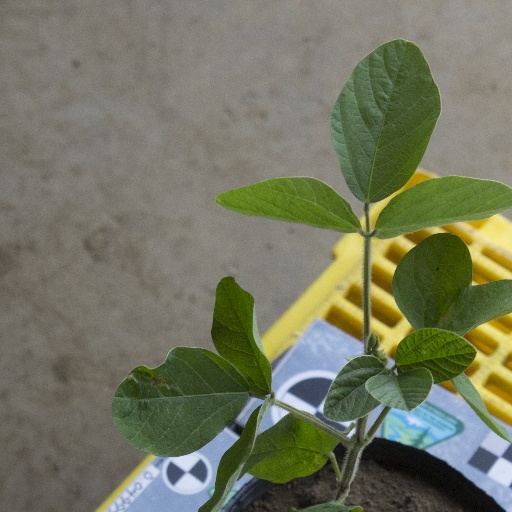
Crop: soybean